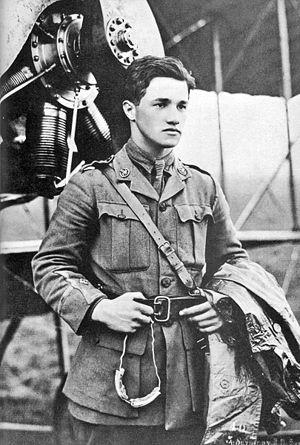
Une victoire aérienne est une action militaire consistant à abattre un aéronef ennemi en vol. Un avion civil abattu en vol n'est bien sûr pas considéré comme tel ; on parle alors de catastrophe aérienne.
Albert Ball est un pilote de chasse britannique et un as de l'aviation durant la Première Guerre mondiale. À l'heure de sa mort, il était le principal as allié avec 44 victoires et il était alors seulement devancé par l'Allemand Manfred von Richthofen.